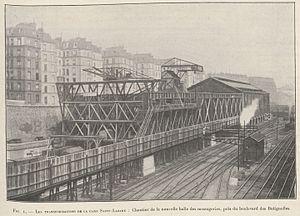
Messageries du pont de l'Europe
Les messageries de la gare Saint-Lazare sont un ancien ensemble constitué de deux halles à marchandises, situé dans le 8ᵉ arrondissement de Paris, à proximité de la place de l'Europe. Cette ancienne annexe de la gare de Paris-Saint-Lazare était utilisée pour le service de la messagerie. Elle est aujourd'hui en partie occupée par un parc de stationnement.